Cottisford

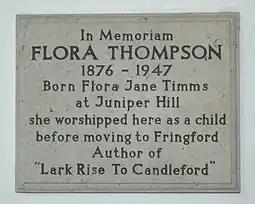
Wall plaque in St Mary's commemorating Flora Thompson

A watermill was built in about 1230, presumably on Crowell Brook. In 1292 the parish had both the watermill and a windmill. Neither mill's fate is clear, but by the second half of the 18th century the estate seems to have been using a mill at Fringford instead.